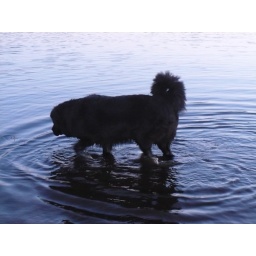
in the dog park lake